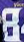
Number: 8